Olympic Theatre (London)

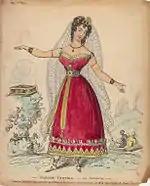

In 1830, Lucia Elizabeth Vestris (1787–1856) leased the house, becoming the first female actor-manager in the history of London theatre. She had already made her fortune as a singer, a dancer (of some repute) and an actor. Together with her business partner, Maria Foote, and later with her husband, the actor Charles James Mathews, who joined the company in 1835, Madame Vestris initiated several theatrical innovations, such as the use of historically correct costumes and more elaborate scenery, including a box set with ceiling, which she is said to have introduced in Britain. Her stewardship began with a programme of four pieces including "Olympic Revels", and under her management the theatre continued to feature light comedies including music, which were legally styled burlettas and whose licence she had been granted by the Lord Chamberlain. Many were written by J. R. Planché and Charles Dance, featuring Vestris in breeches roles, and the popular comedian of the day, John Liston. The plays often burlesqued classical themes: "My Great Aunt – or, Relations and Friends; The Loan of a Lover; The Court Beauties; The Garrick Fever; Faint Heart Never Won Fair Lady; Olympic Revels – or Prometheus and Pandora; Olympic Devils – or Orpheus and Eurydice; The Paphian Bower – or Venus and Adonis; Telemachus – or The Island of Calypso". While Vestris' licence only allowed the performance of extravaganzas and burlesques, the quality of the performance was paramount, with much time spent on rehearsal and selection of the company.